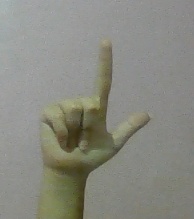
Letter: laam